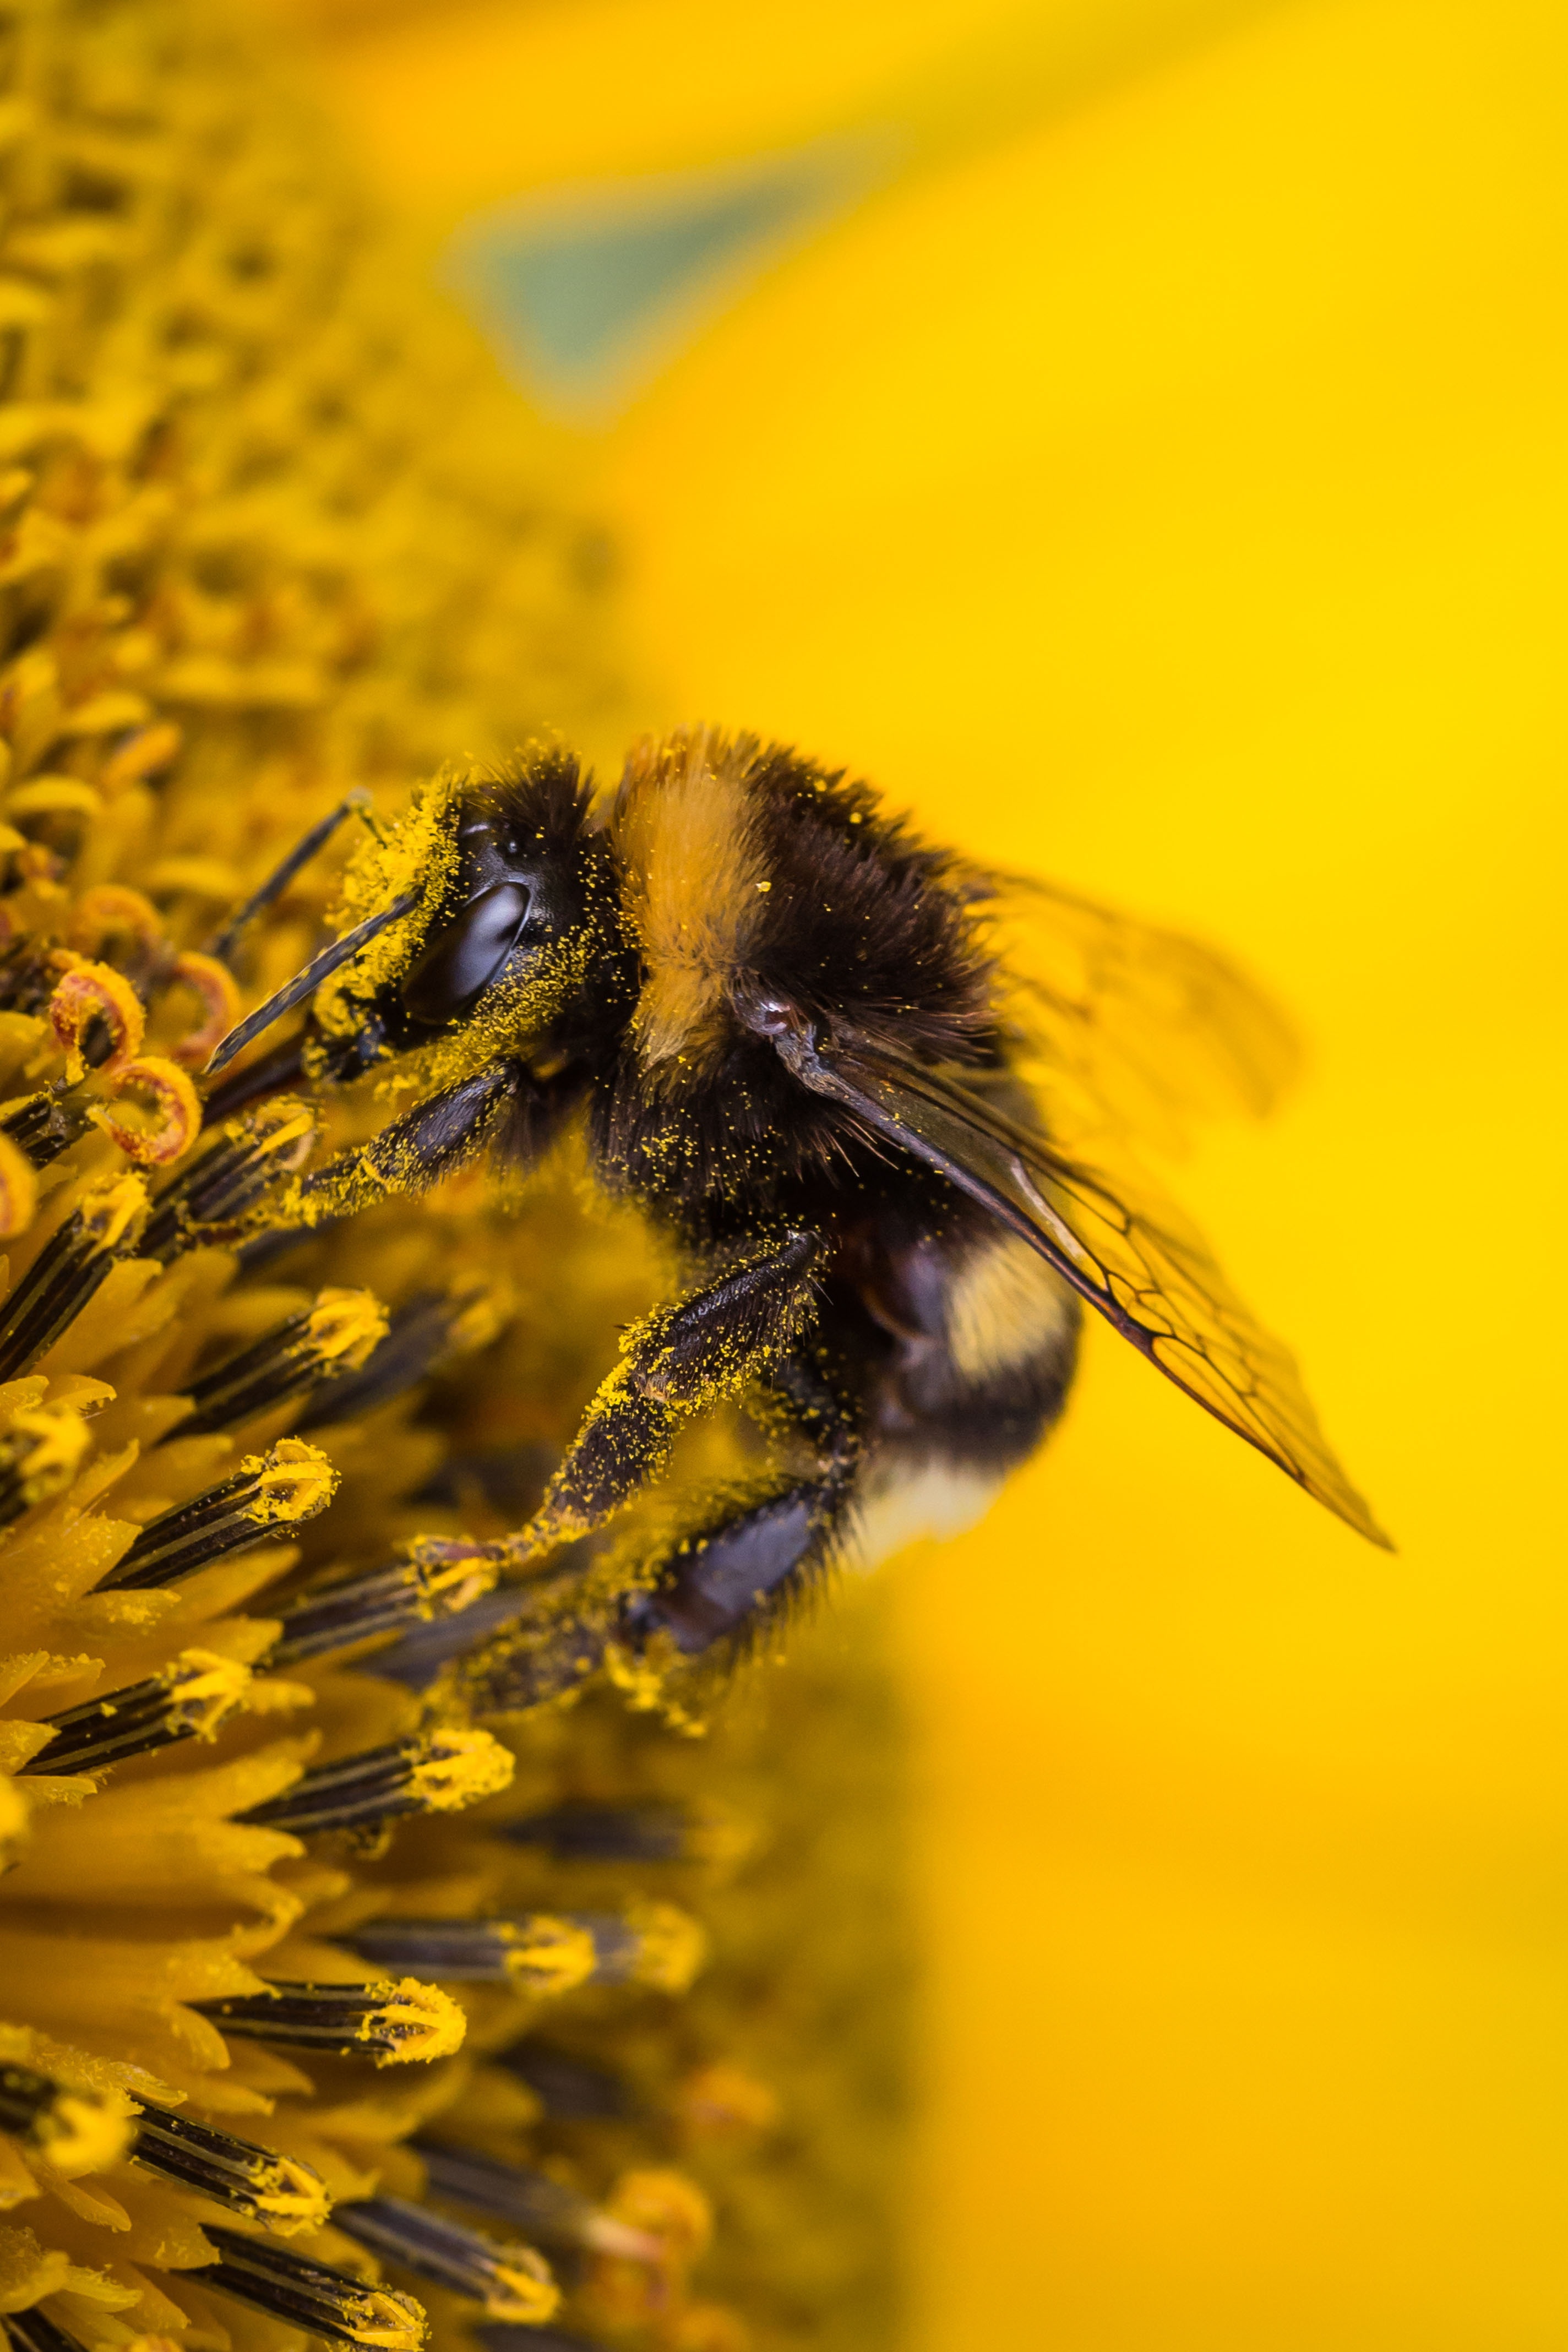
nature, blossom, photography, flower, bloom, summer, pollen, insect, yellow, flora, fauna, invertebrate, close up, sunny, bee, sun flower, bumblebee, hummel, nectar, macro photography, honey bee, pollinator, membrane winged insect